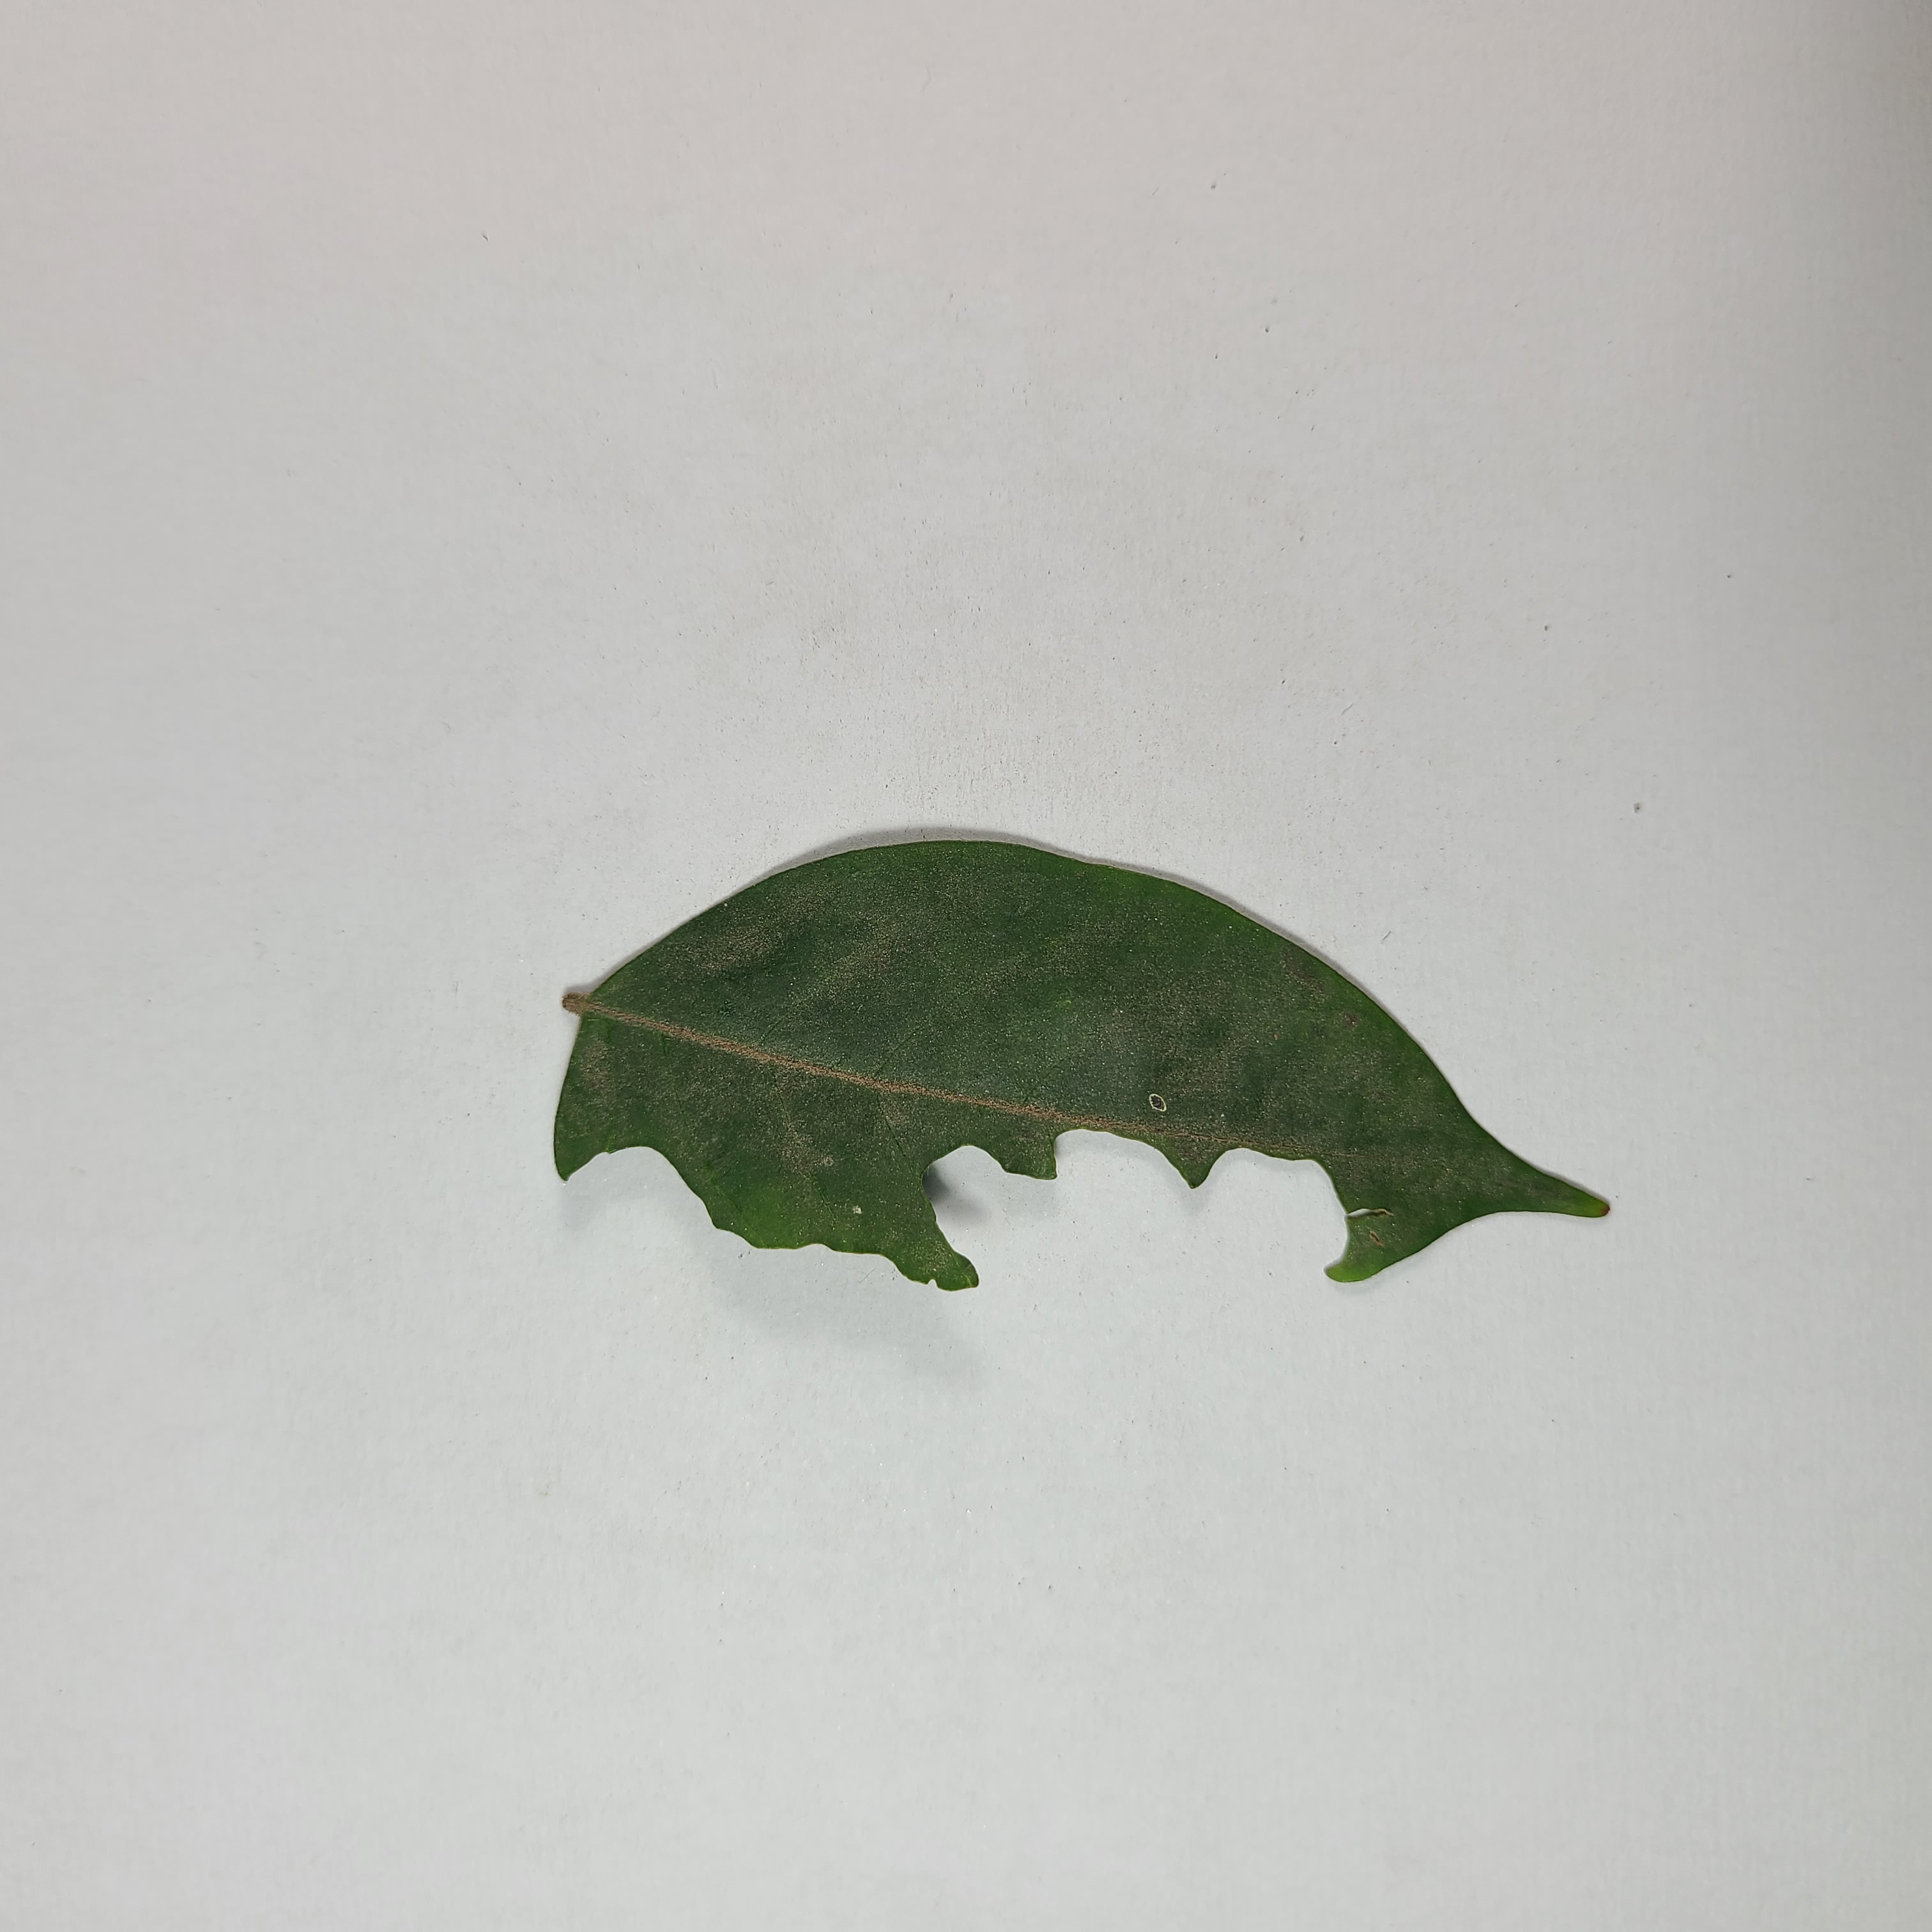
Label: Insect Hole leaves